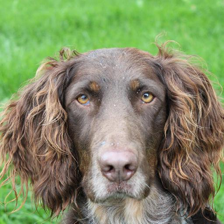
Label: animals